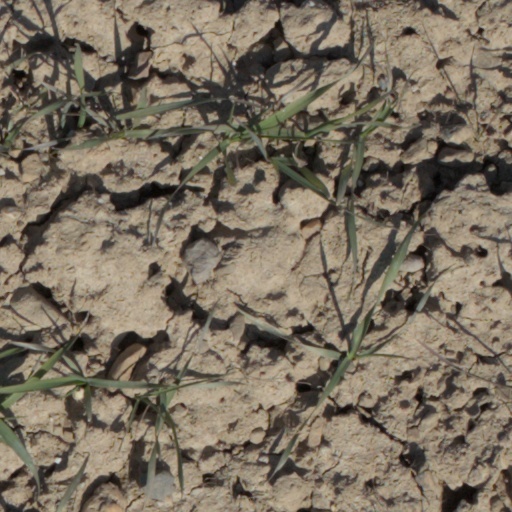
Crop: wheat